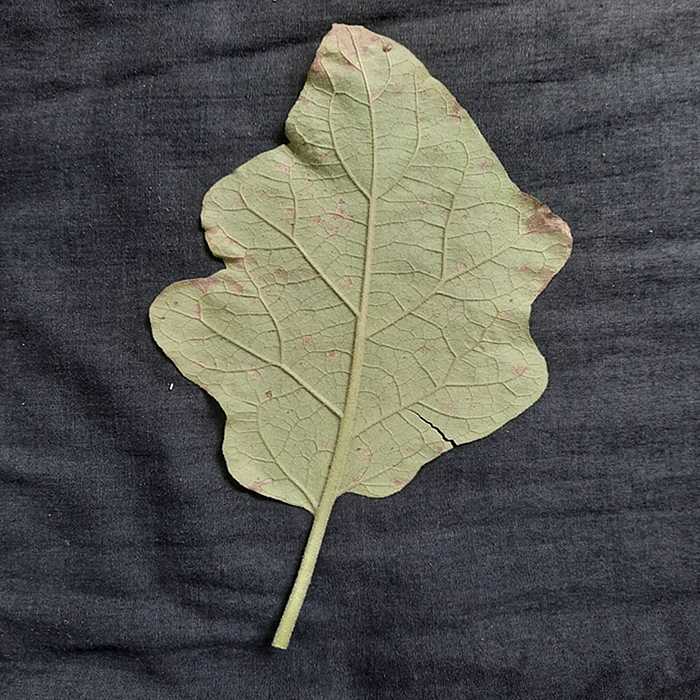
Plant: Eggplant
Label: Eggplant Cercopora leaf spot